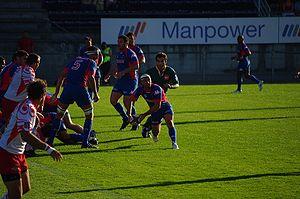
Cette page présente le récit de la saison 2009-2010 du Football club de Grenoble rugby. Au cours de celle-ci, le club finit en 6ᵉ position de la phase régulière, ratant les demi-finales alors qu'il compte autant de points au classement que la Section paloise. De façon symbolique, le FC Grenoble perd sa place qualificative de 5ᵉ lors de la 29ᵉ et dernière journée de championnat.
Sam Cordingley, né le 20 mars 1976, est un joueur de rugby à XV australien, qui a évolué avec l'équipe d'Australie. Il occupe le poste de demi de mêlée, et mesure 1,76 m pour un poids de 84 kg.